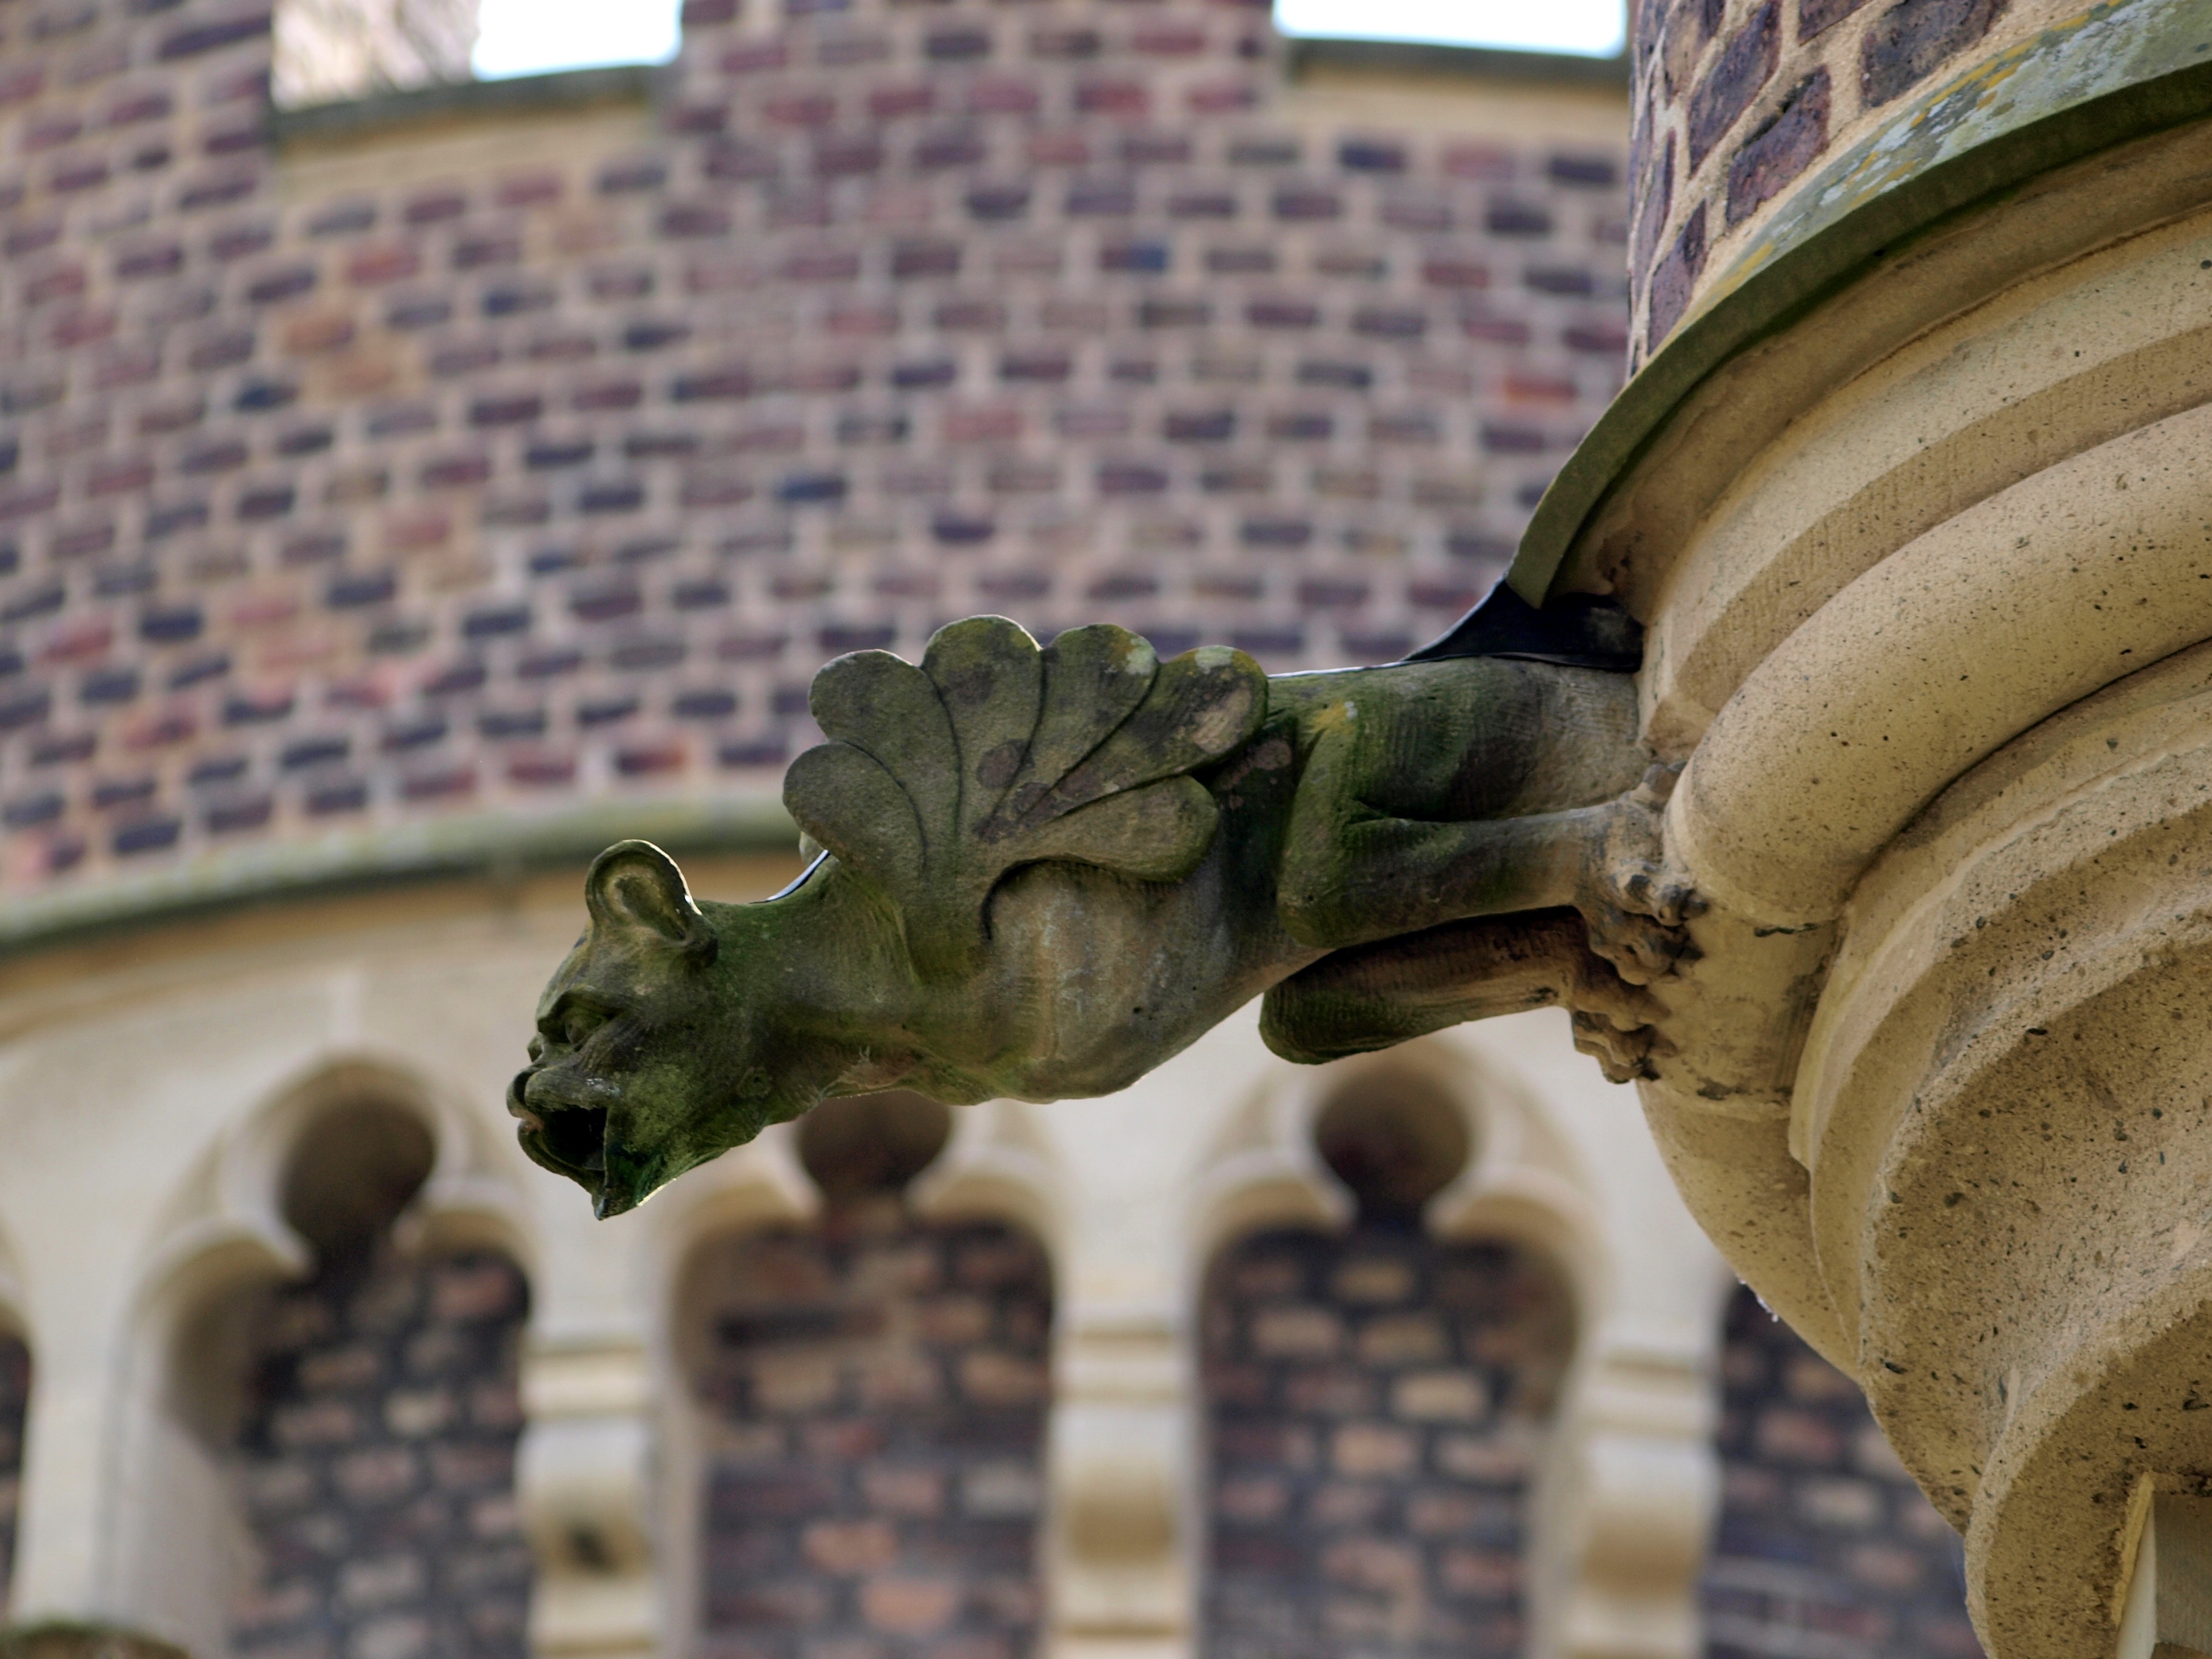
monument, statue, castle, gargoyle, sculpture, art, dragon, carving, ancient history, tower guardian